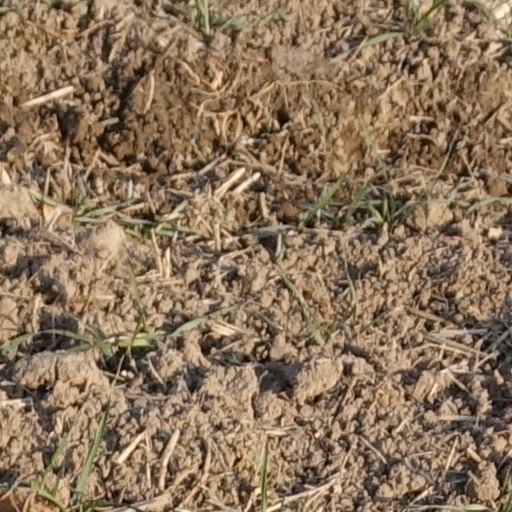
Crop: wheat